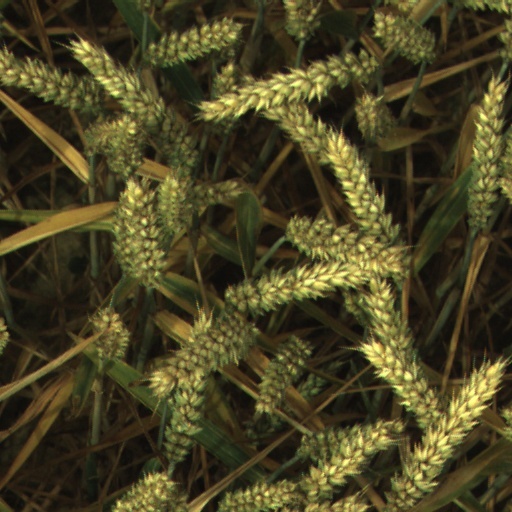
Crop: wheat